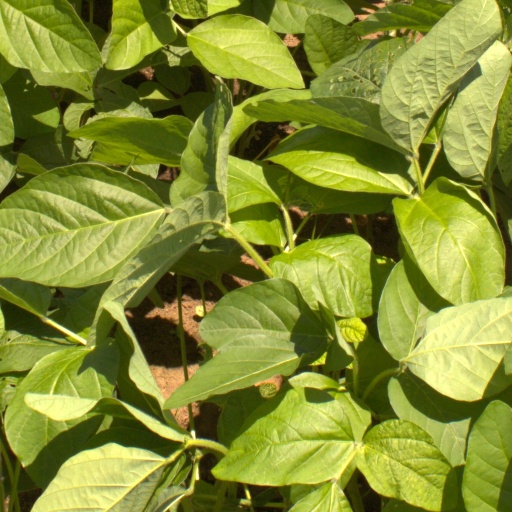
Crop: soybean